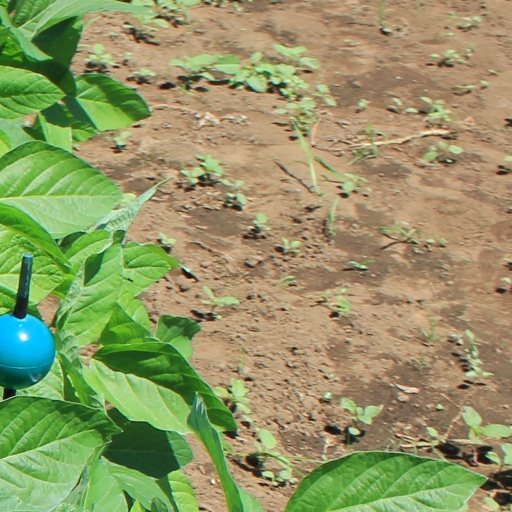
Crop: soybean